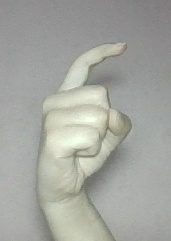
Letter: ra